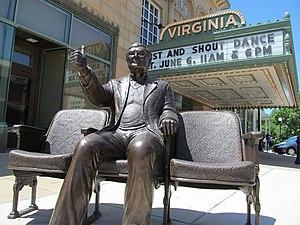
Roger Ebert, né le 18 juin 1942 à Urbana dans l’Illinois, et mort le 4 avril 2013 à Chicago, est un journaliste américain.